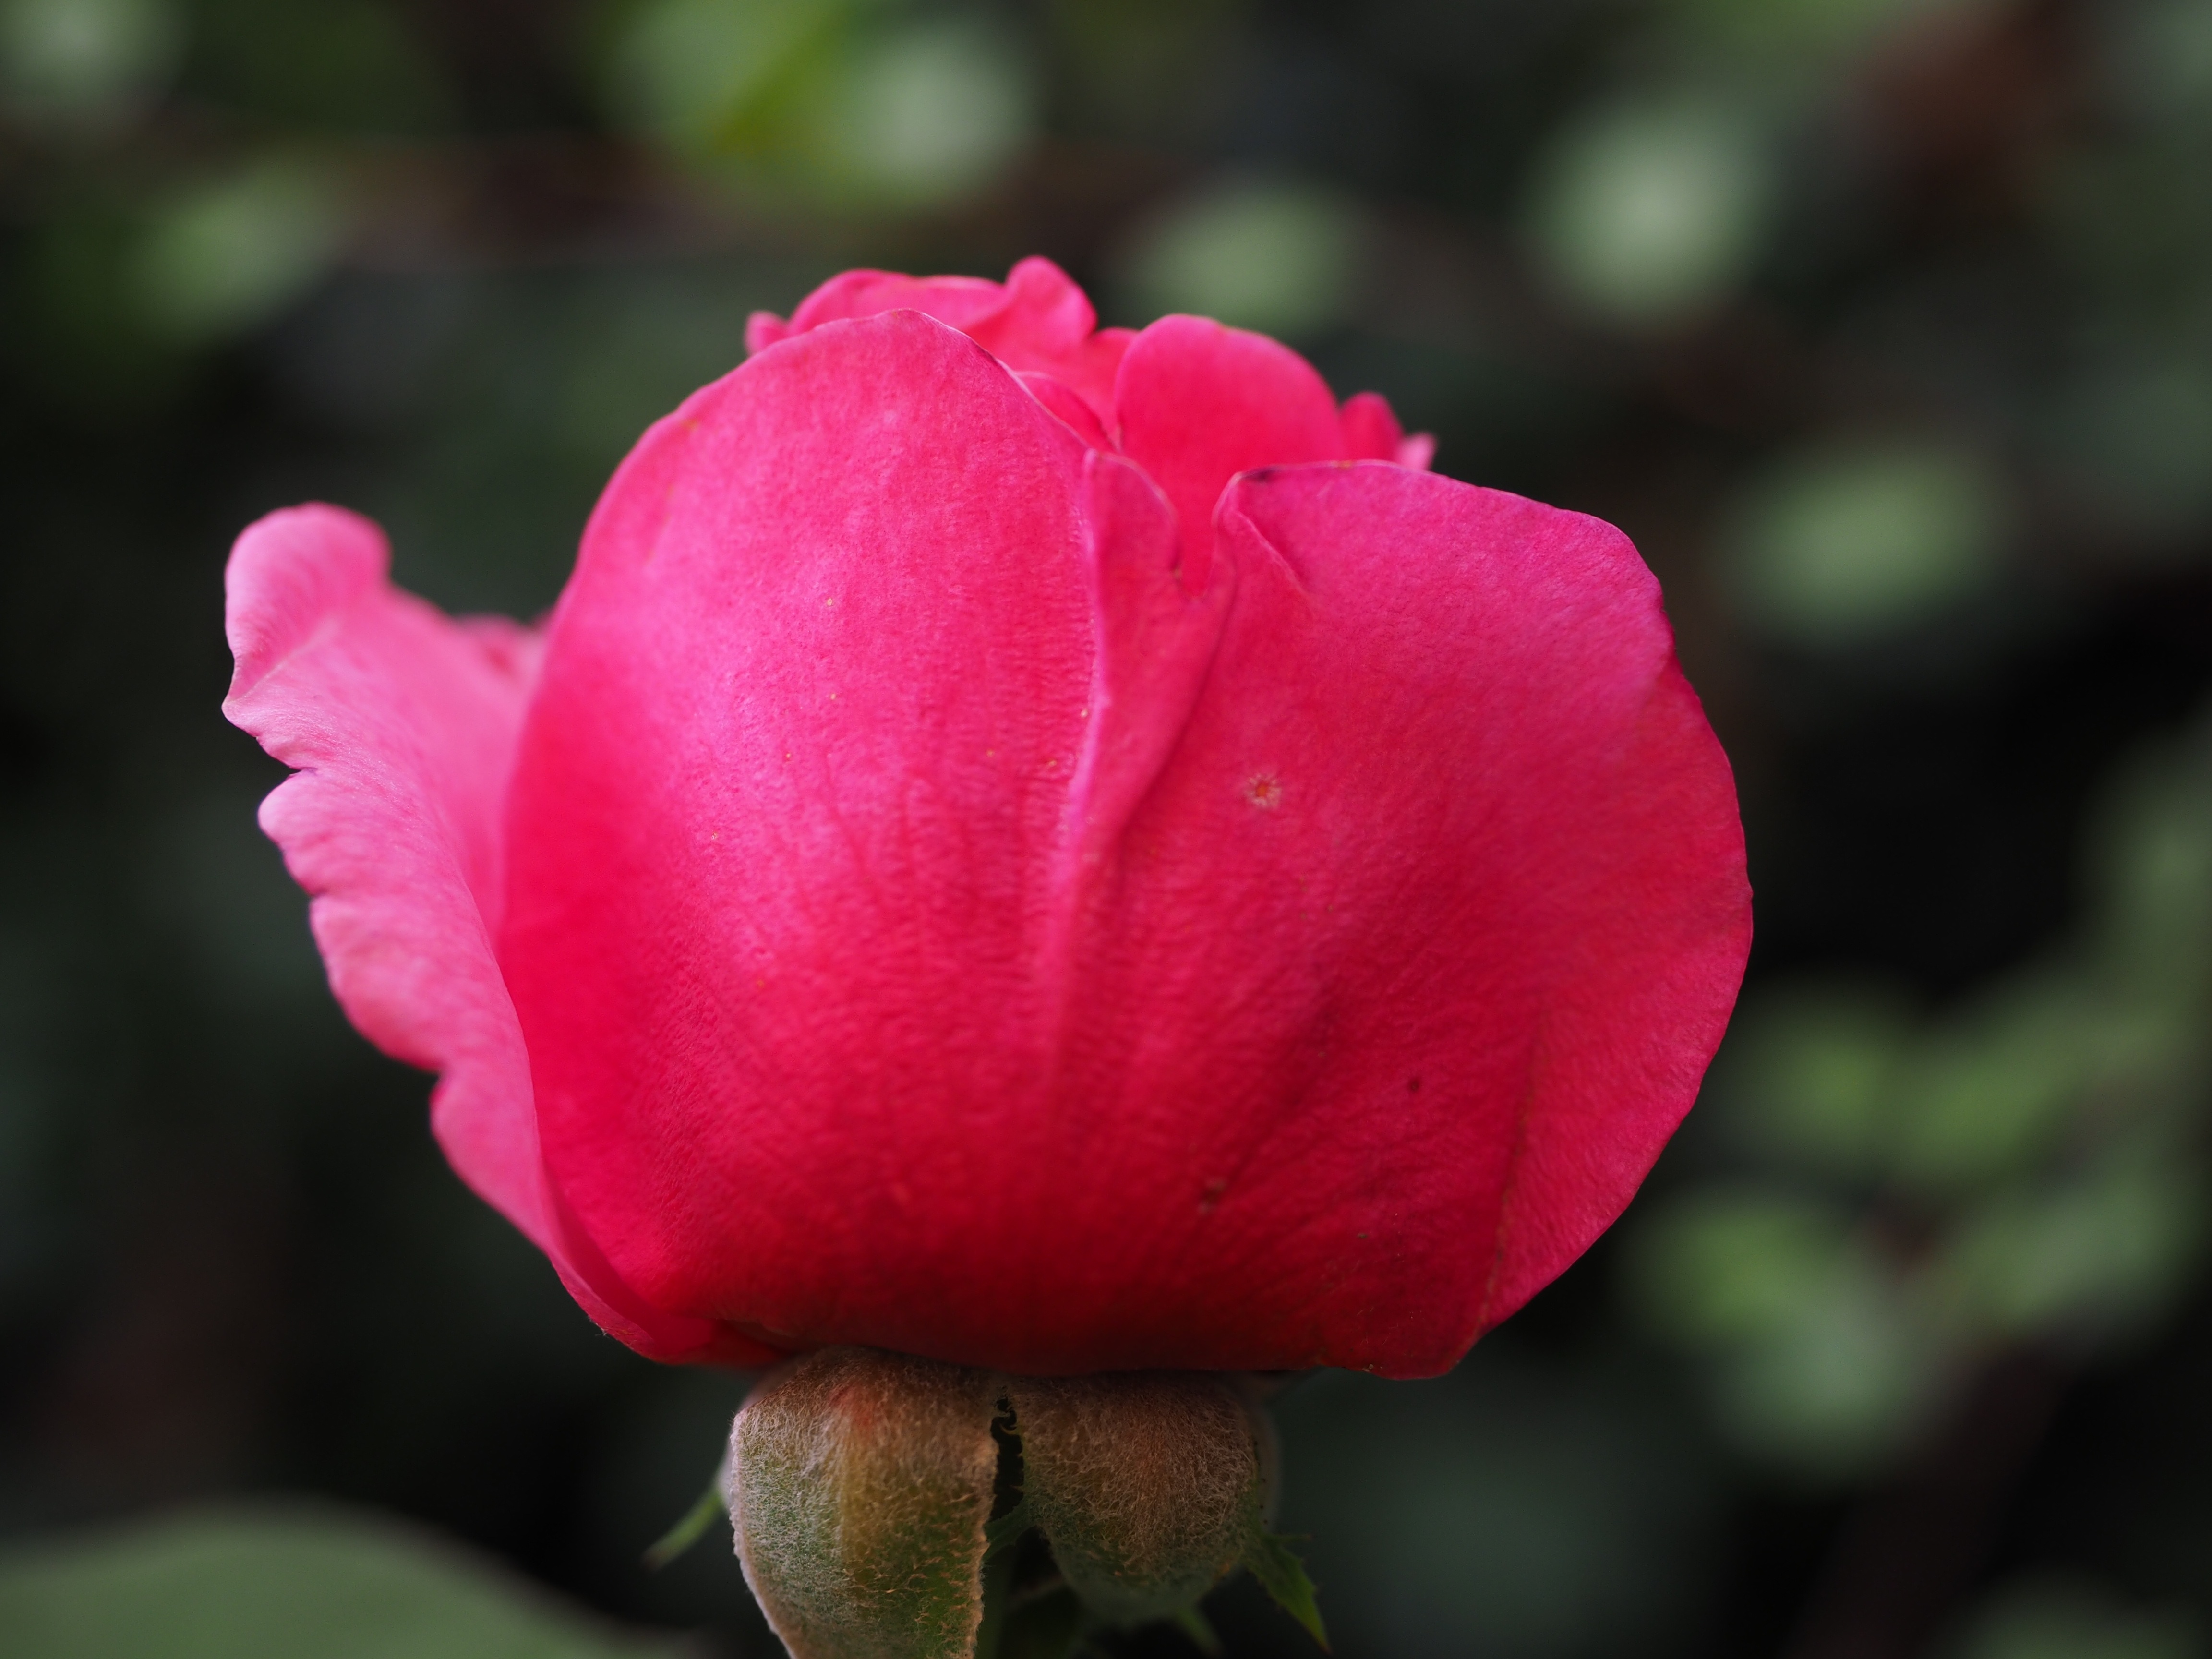
blossom, plant, flower, petal, bloom, rose, red, romantic, botany, garden, pink, close, flora, close up, beauty, bud, floribunda, fragrance, rose bloom, macro photography, flowering plant, garden roses, rose family, land plant